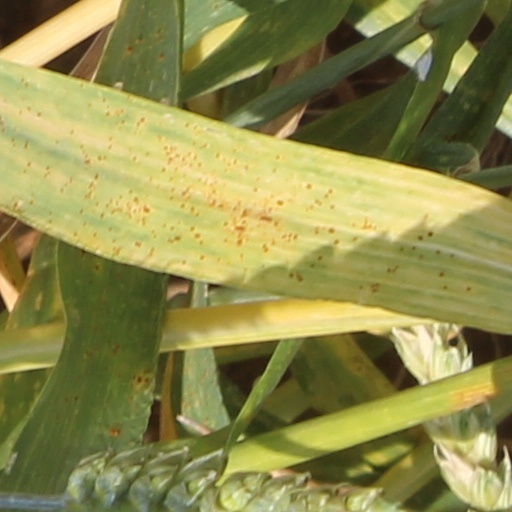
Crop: wheat